Véra Obolensky

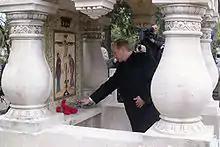
Vladimir Putin visits Vera Obolensky's memorial at Sainte-Geneviève-des-Bois on 1 November 2000

Obolensky was arrested on 16 December 1943 at the home on rue Saint-Florentin of her friend Sofka Nossovitch, another OCM member.